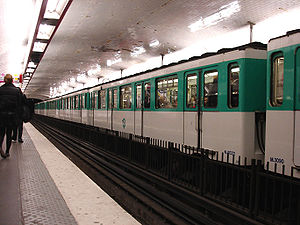
Metrolinje 4 i Paris / Historik
Platform på Châtelet-stationen.
Metrolinje 4 i Paris er en undergrundsbane på metronettet i Paris, Frankrig.